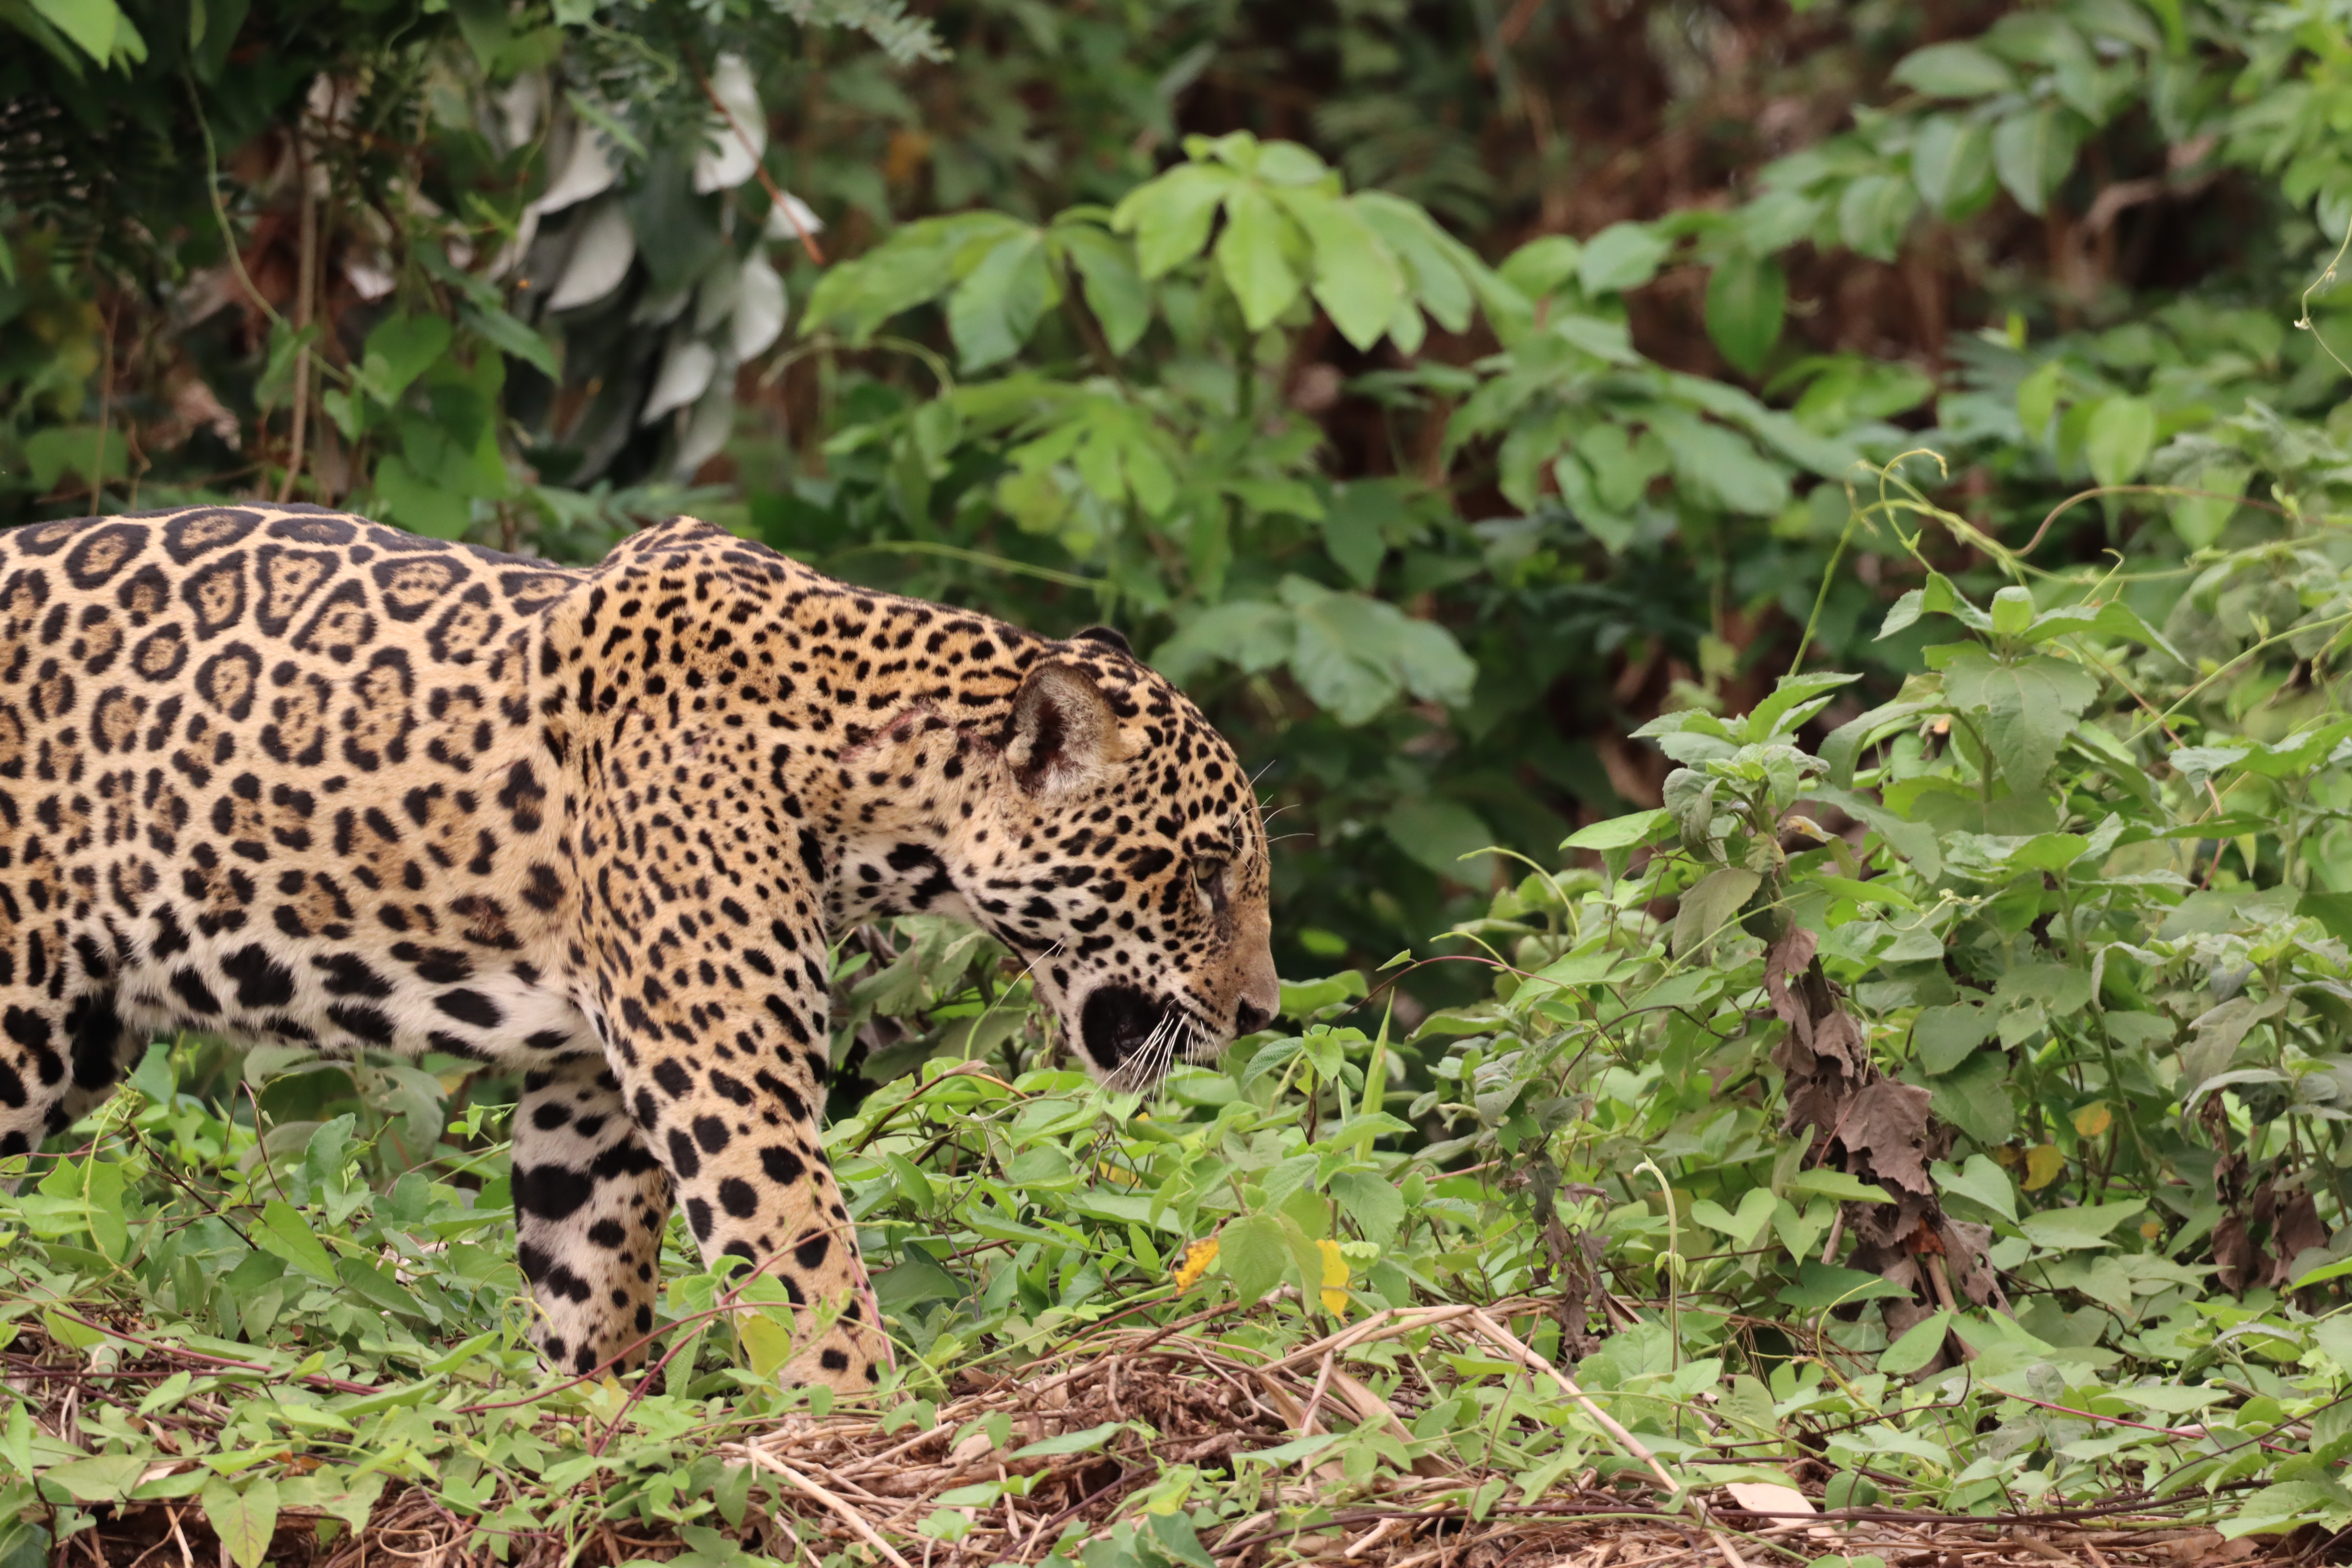
Jaguar: Alira